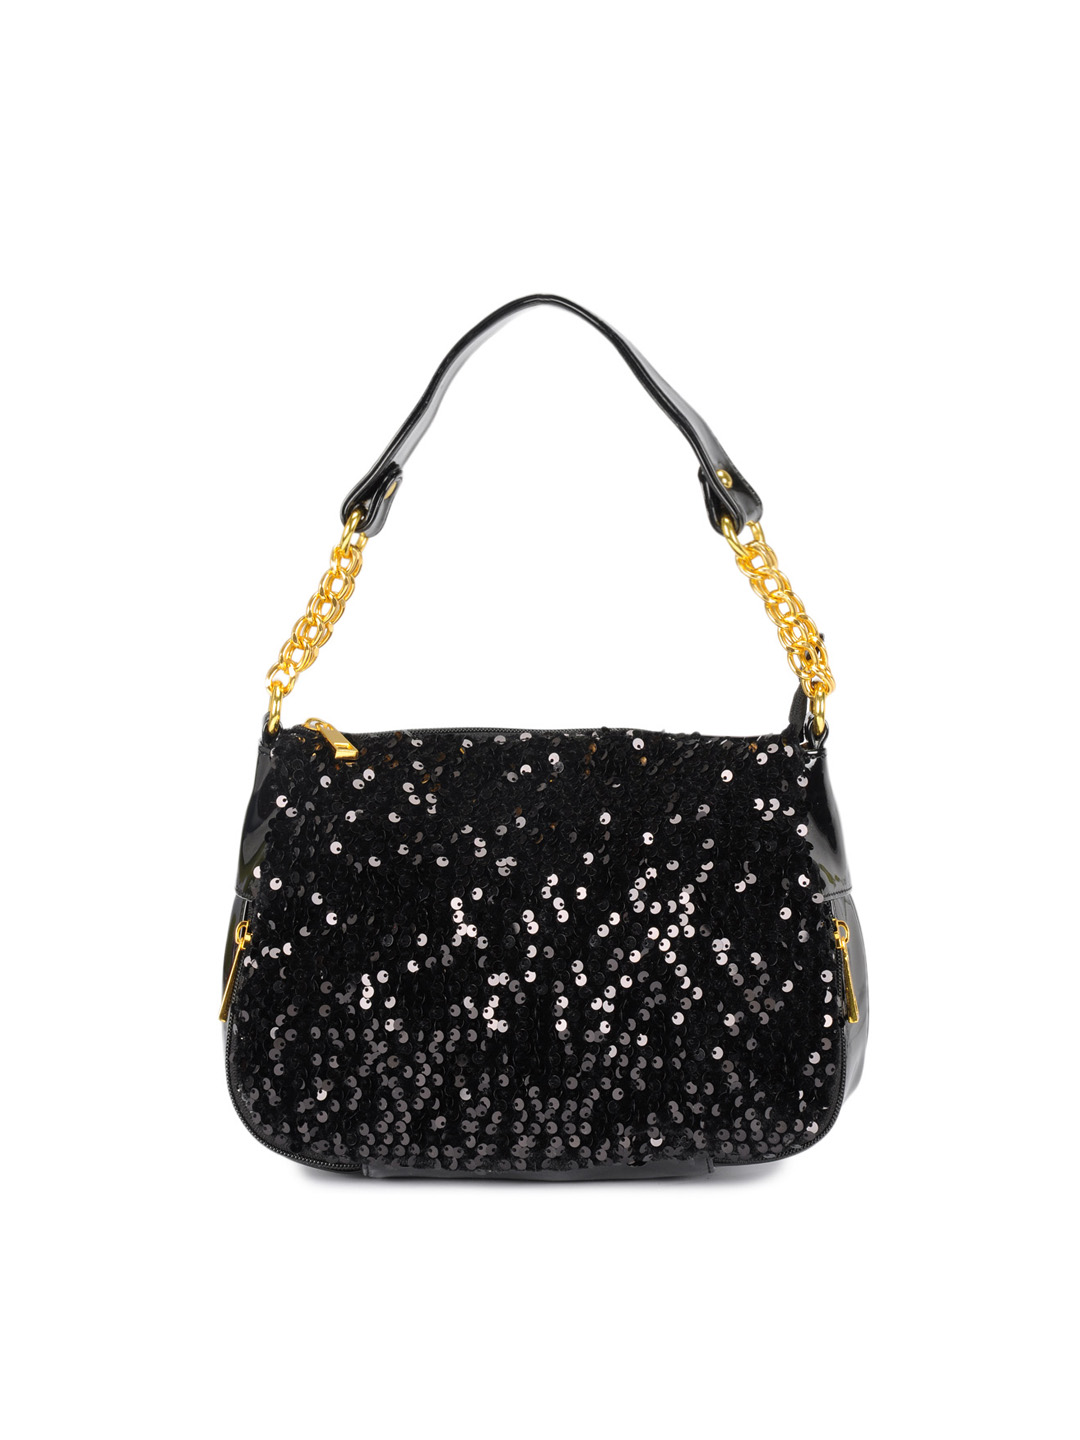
Rocia Women Black Handbag
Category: Accessories / Bags / Handbags
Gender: Women
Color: Black
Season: Summer 2012
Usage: Casual